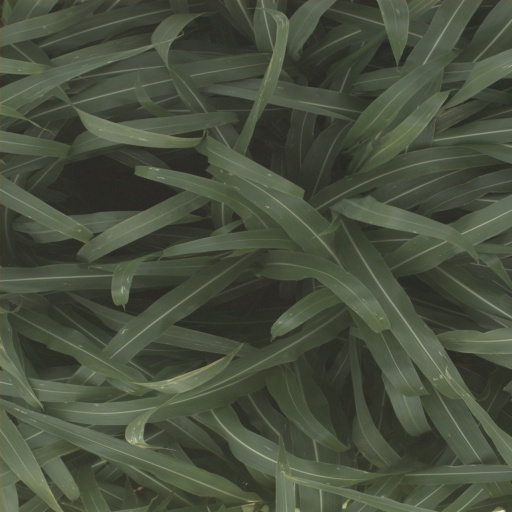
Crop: sorghum